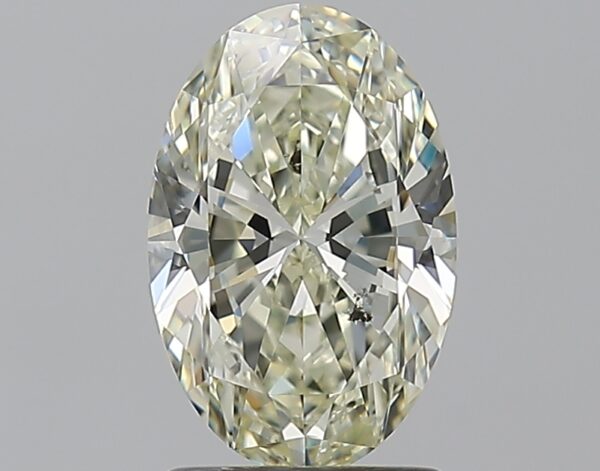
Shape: oval
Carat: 1.5
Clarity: SI2
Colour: M
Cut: EX
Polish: EX
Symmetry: EX
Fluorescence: N
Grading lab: GIA
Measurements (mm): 9.45 x 6.2 x 3.78